Leonardo Fioravanti (engineer)

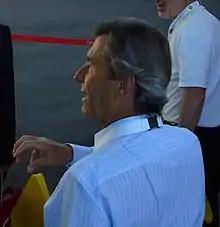
Fioravanti in 2007

Leonardo Fioravanti (born 31 January 1938) is an Italian automobile designer and CEO of Fioravanti Srl.